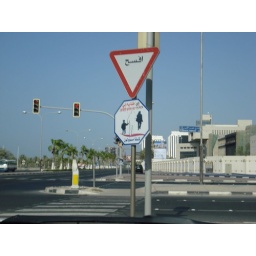
Yet another &amp;quot;drive careful or die&amp;quot; style road sign in Qatar.